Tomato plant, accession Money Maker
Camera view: tilt-top (135 deg); turntable rotation: 270 degrees
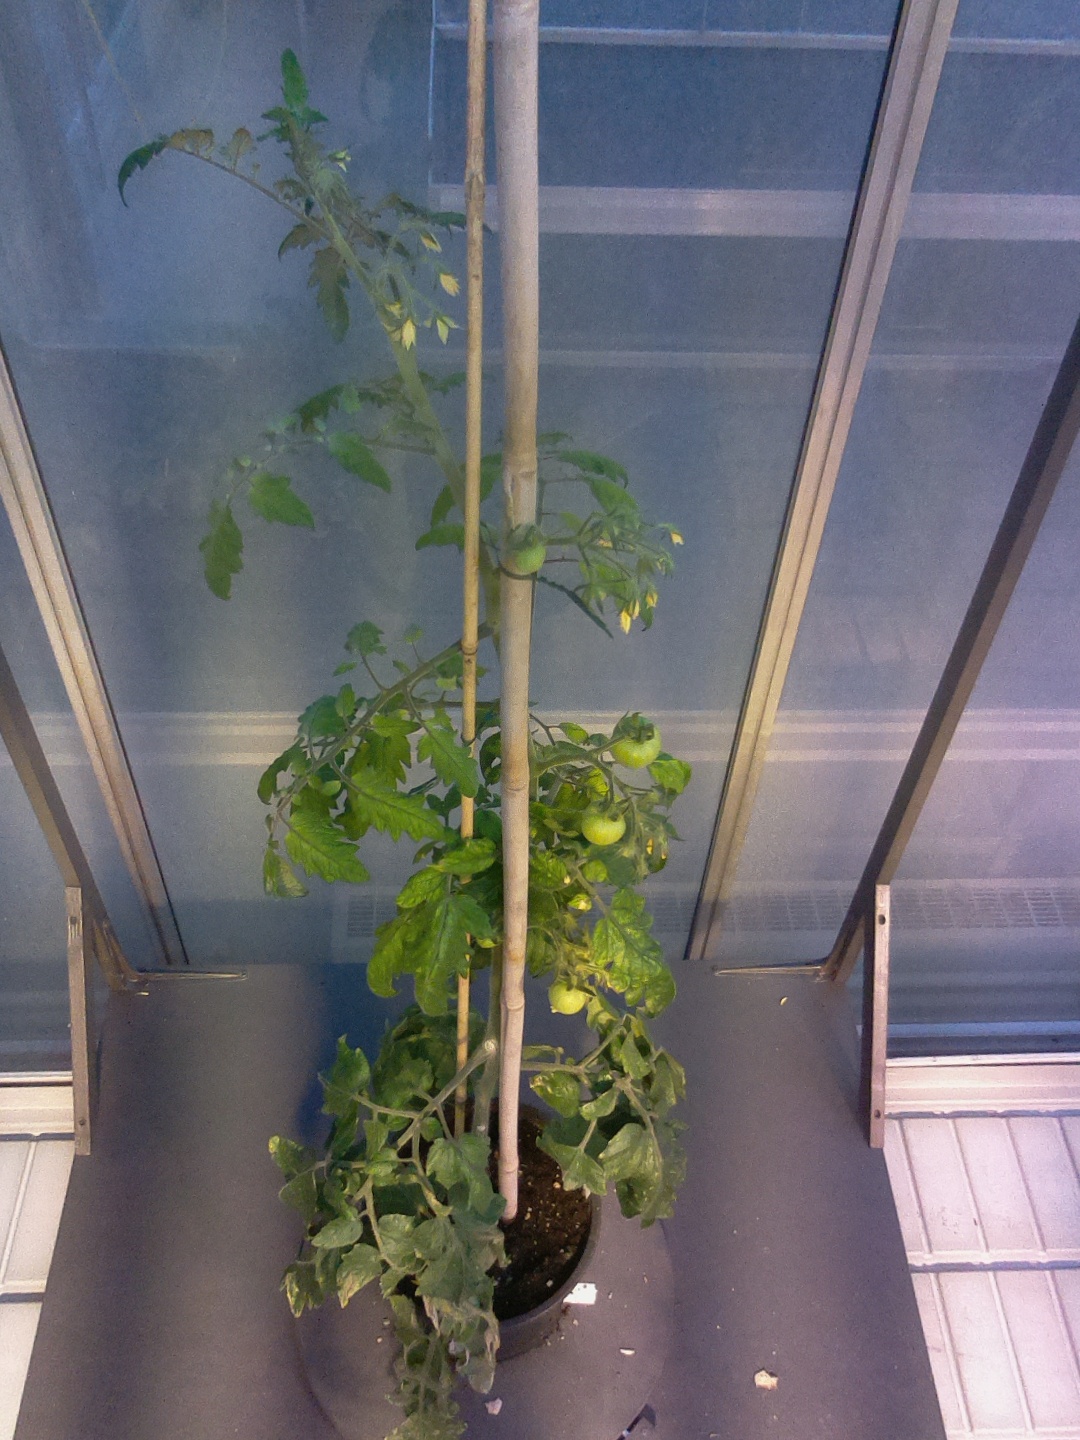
BBCH growth stage 72: 20%-30% of final fruit size